Hamilton Palace

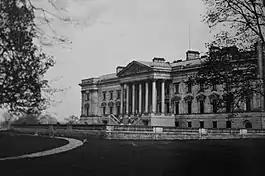
Hamilton Palace from the north-west by Thomas Annan

Hamilton Palace was a country house in Hamilton, South Lanarkshire, Scotland. It was the seat of the Dukes of Hamilton and is widely acknowledged as having been one of the grandest houses in the British Isles. The palace dated from the 14th century, was rebuilt in the Baroque style between 1684 and 1701 and was subsequently much enlarged in the Neoclassical style between 1824 and 1832.